USS Lexington (CV-16)

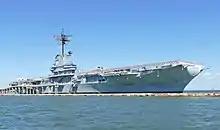
USS "Lexington" -- The-Blue-Ghost' -- Corpus Christi Bay

"Lexington" was decommissioned at Bremerton on 23 April 1947, and entered the National Defense Reserve Fleet. While in reserve, she was designated attack carrier CVA-16 on 1 October 1952. In September 1953, "Lexington" entered the Puget Sound Naval Shipyard. She received the "Essex"-class SCB-27C and SCB-125 conversions in one refit, being then able to operate the most modern jet aircraft. The most visible distinguishing features were an angled flight deck, steam catapults, a new island, and the hurricane bow. "Lexington" was recommissioned on 15 August 1955, Captain A. S. Heyward Jr. in command. Assigned to San Diego as her home port, she operated off California until May 1956, sailing then for a six-month deployment with the 7th Fleet. She based on Yokosuka for exercises, maneuvers, and search and rescue missions off the coast of China, and called at major Far Eastern ports until returning to San Diego on 20 December. She next trained Air Group 12, which deployed with her on the next 7th Fleet deployment. Arriving at Yokosuka on 1 June 1957, "Lexington" embarked Rear Admiral H. D. Riley, Commander Carrier Division 1, and sailed as his flagship until returning to San Diego on 17 October.